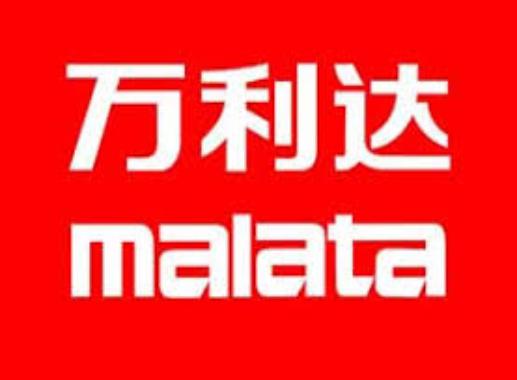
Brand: malata-1
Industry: Electronic